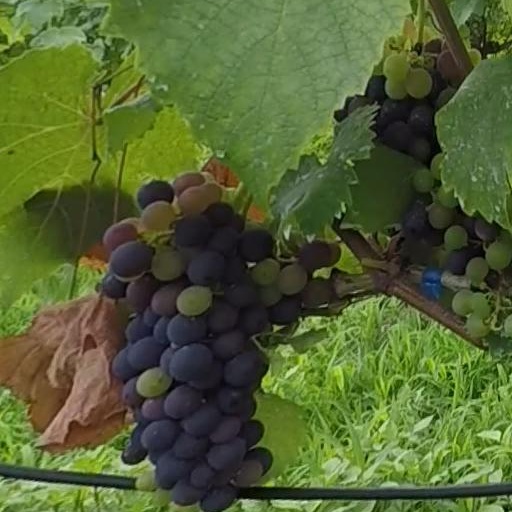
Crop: grape